ESPN

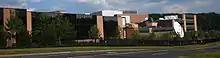
Headquarters in Bristol, Connecticut

Bill Rasmussen came up with the concept of ESPN in May 1978, after he was fired from his job with the World Hockey Association's New England Whalers. Rasmussen and his ESPN co-founder Ed Eagan, joined by Rasmussen's son Scott (who had also been let go by the Whalers), first rented office space in Plainville, Connecticut. However, the plan to base ESPN there was put on hold because of a local ordinance prohibiting buildings from bearing rooftop satellite dishes. Available land to build their own facility on was quickly found in Bristol, Connecticut (where the channel remains headquartered), with funding to buy the property provided by Getty Oil, which purchased 85% of the company from Bill Rasmussen on February 22, 1979, in an attempt to diversify the company's holdings. This helped the credibility of the fledgling company; however, there were still many doubters about the viability of their sports channel concept. Another event that helped build ESPN's credibility was securing an advertising agreement with Anheuser-Busch in the spring of 1979; the company invested $1 million to be the "exclusive beer advertised on the network".